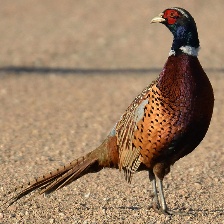
Species: RING-NECKED PHEASANT
Scientific name: PHASIANUS COLCHICUS